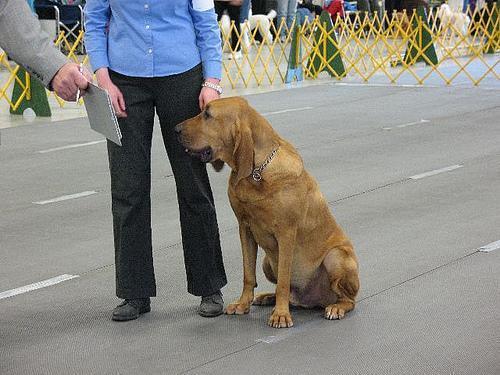
bloodhound